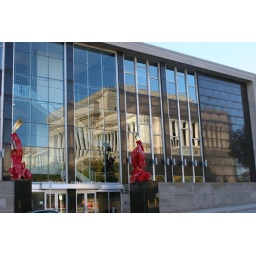
Court house reflected in Library window